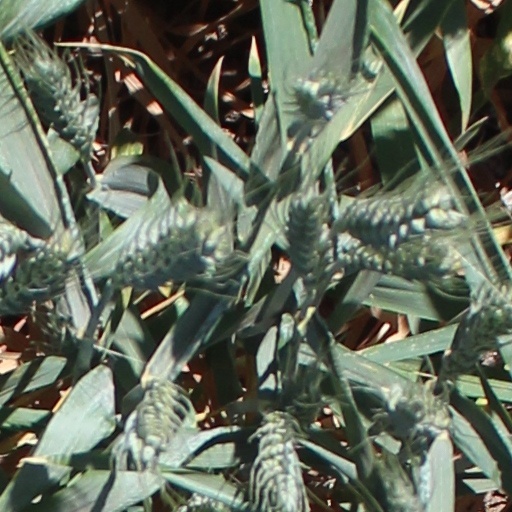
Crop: wheat